Australia Zoo

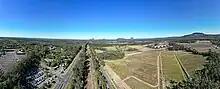
Aerial panorama of the Australia Zoo. 2023.

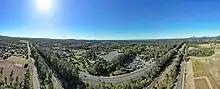
Aerial panorama of the Australia Zoo along Steve Irwin Way. 2023.

Australia Zoo was opened by Bob and Lyn Irwin on 3 June 1970 under the name Beerwah Reptile Park. Bob is a world-renowned herpetologist, who is regarded as a pioneer in the keeping and breeding of reptiles, while Lyn was one of the first to care for and rehabilitate sick and injured wildlife in southeast Queensland. Bob and Lyn passed on their love and respect for wildlife to their three children: Joy, Steve, and Mandy. Steve had helped Bob and Lyn since childhood to care for crocodiles and reptiles and to maintain the growing number of animals in the zoo. In 1982, the park was renamed the Queensland Reptile and Fauna Park and the area was doubled with the purchase of another . In 1987, the Crocodile Environmental Park was opened in an effort to aid saltwater crocodile protection. By the 1990s the Crocodile Environmental Park had become very popular and was seen as unique for its display of crocodile feeding within the park. The area was mainly used to house adult saltwater crocodiles that had been captured and relocated from the wild.